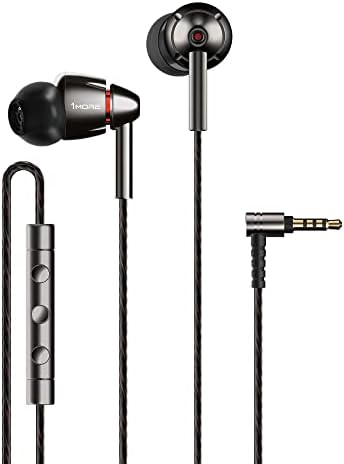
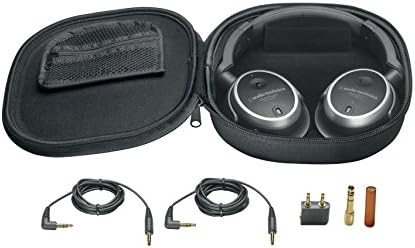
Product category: headphones
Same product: no